List of Olympic female artistic gymnasts for Russia

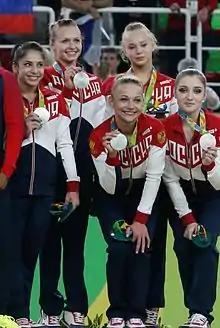
The Russian team at the 2016 Olympics

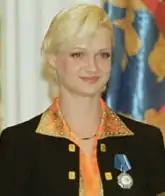
Svetlana Khorkina

Gymnastics events have been staged at the Olympic Games since 1896 with Russian female gymnasts having participated in every Olympic Games between 1996–2020. They did not participate at the 2024 Olympic Games due to them being banned as a team and refusing to participate as individual neutral athletes. A total of 32 female artistic gymnasts have represented Russia or the Russian Olympic Committee and they have won 27 medals, including a team gold in 2020. As a team Russia has won one gold, three silvers, and one bronze.